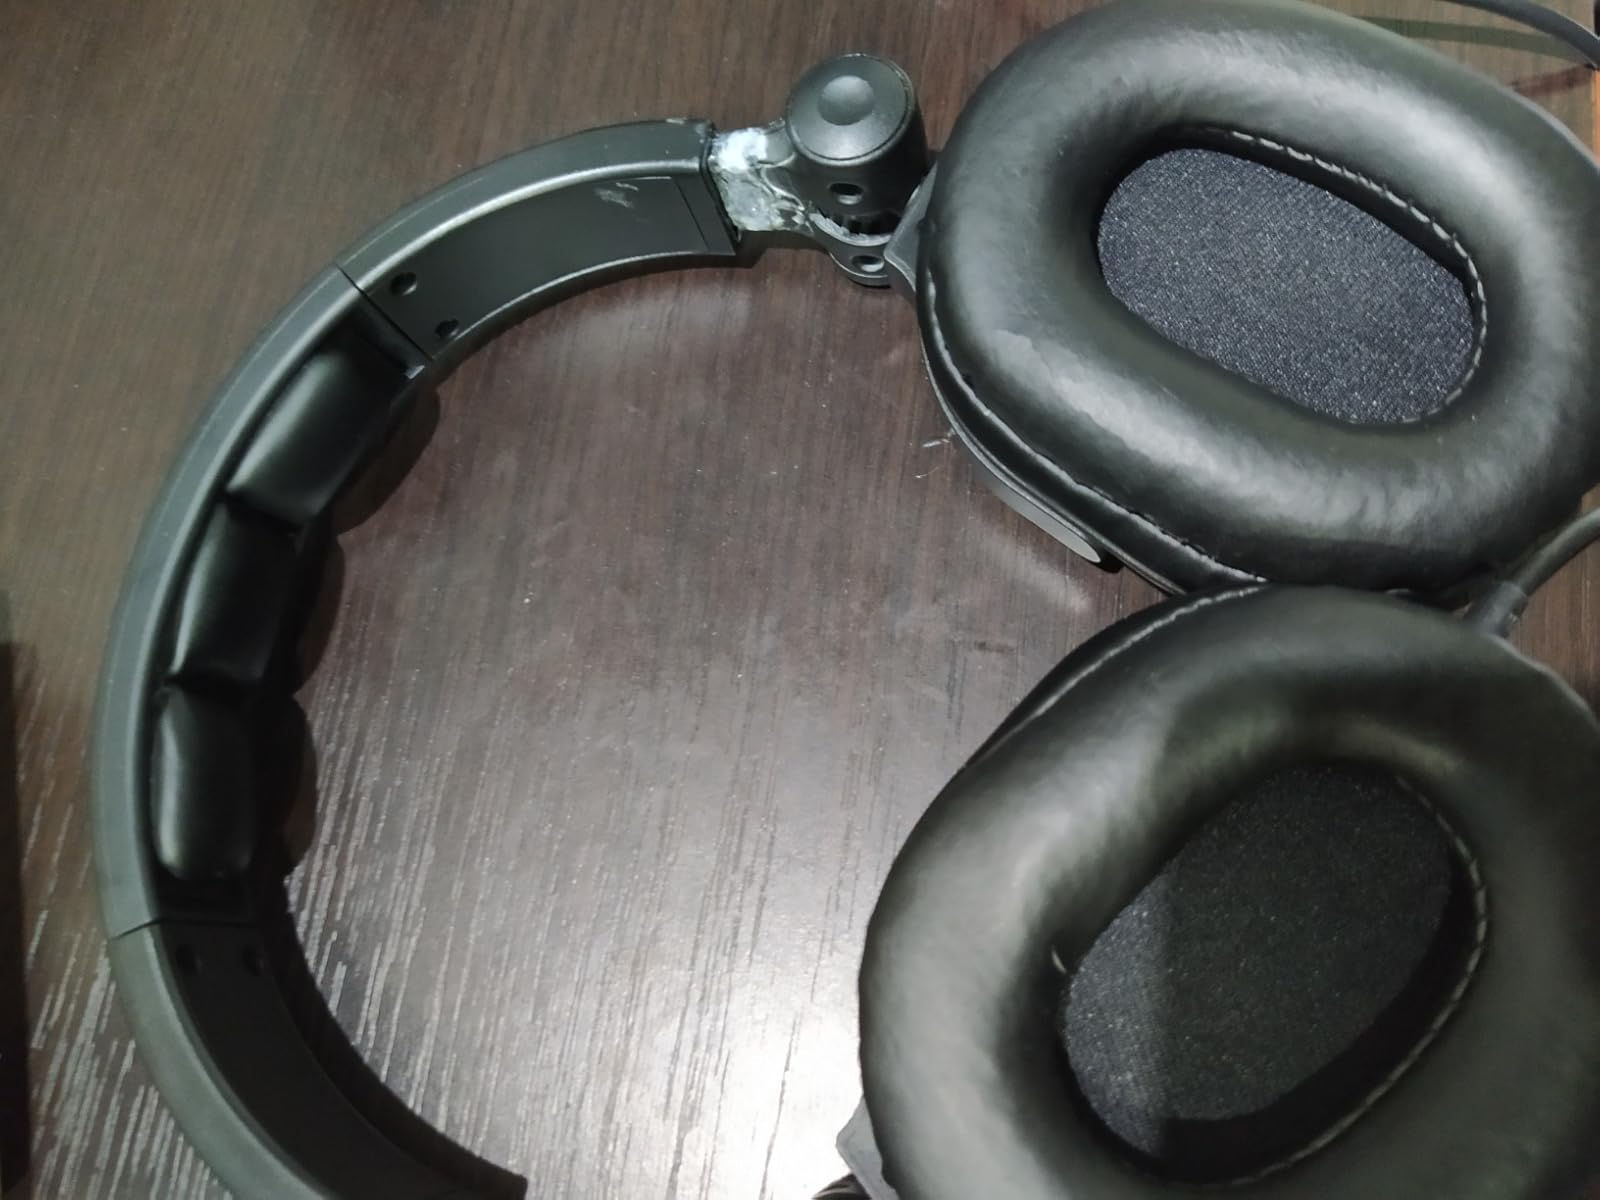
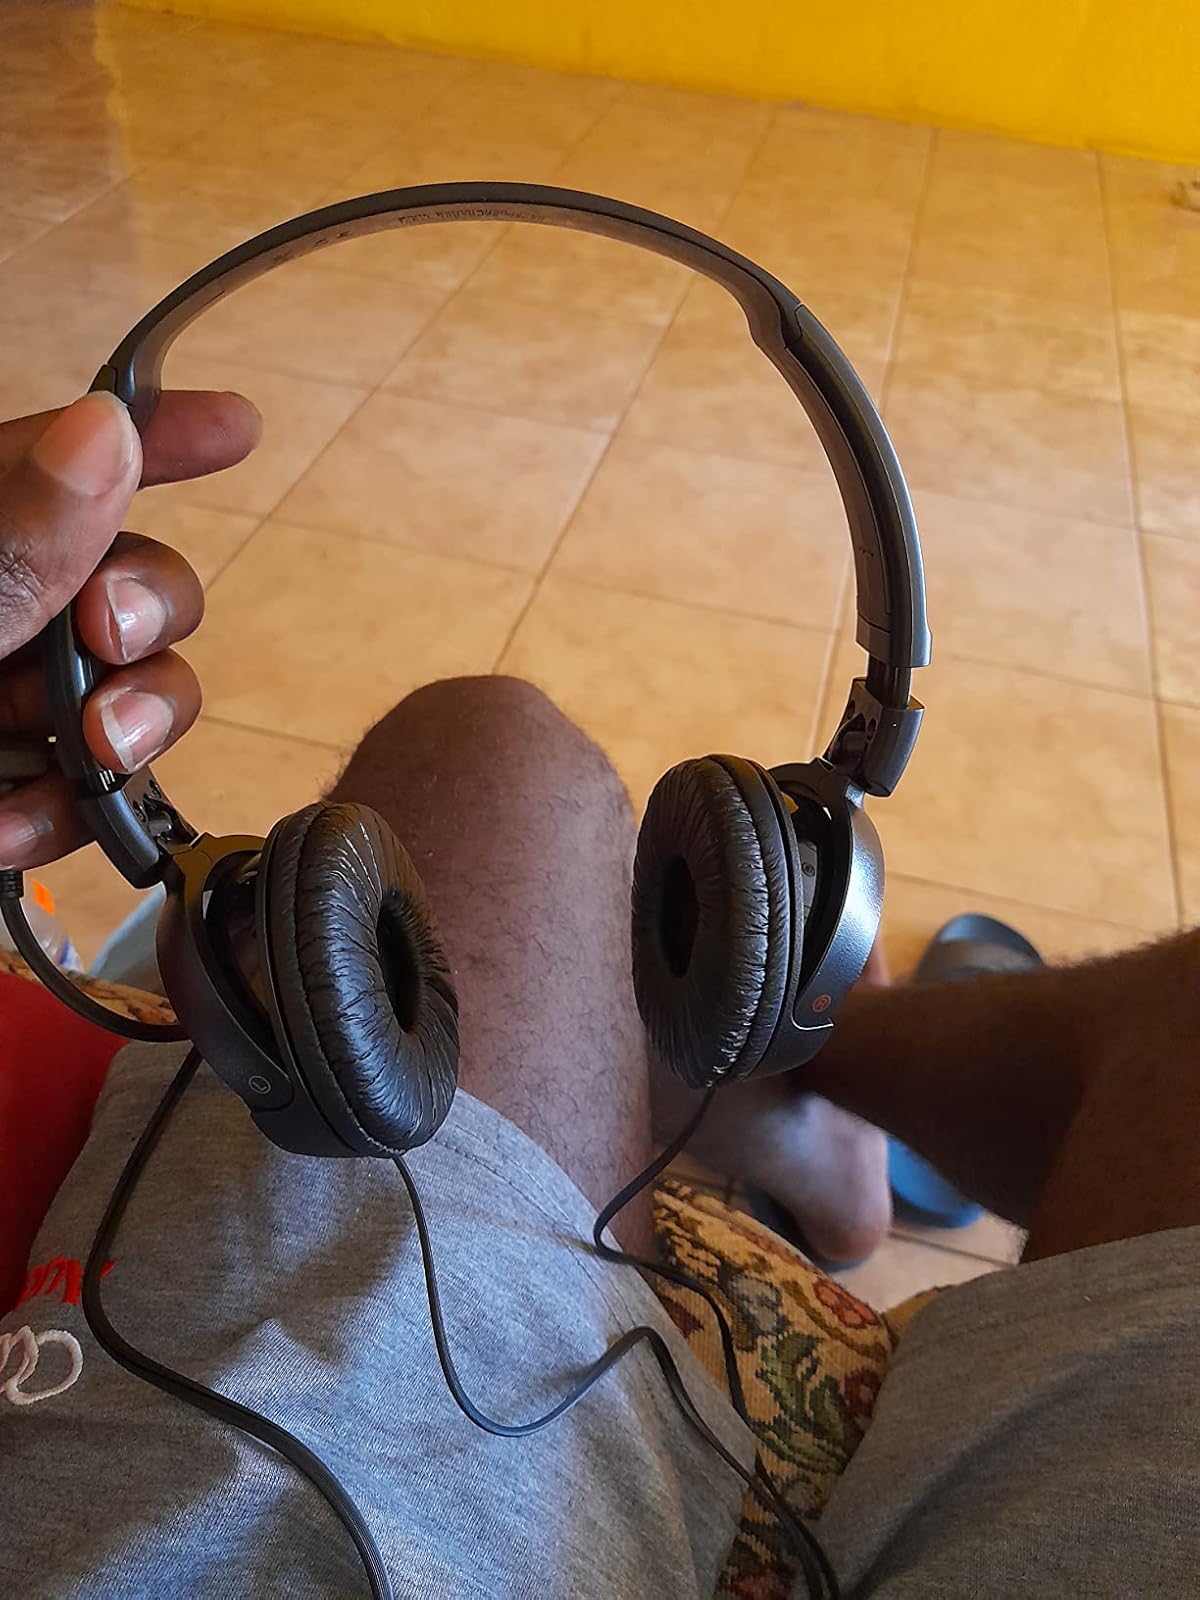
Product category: headphones
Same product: no